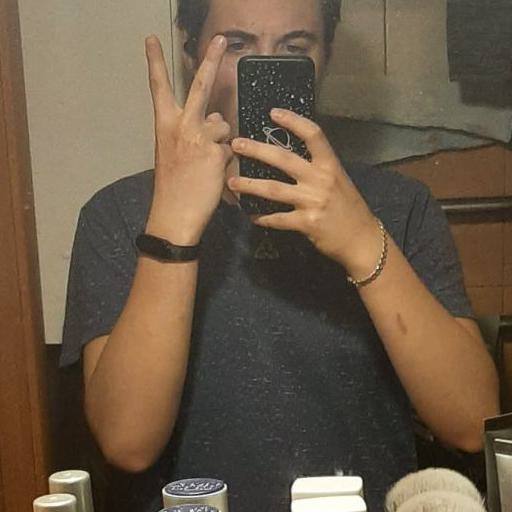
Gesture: no_gesture